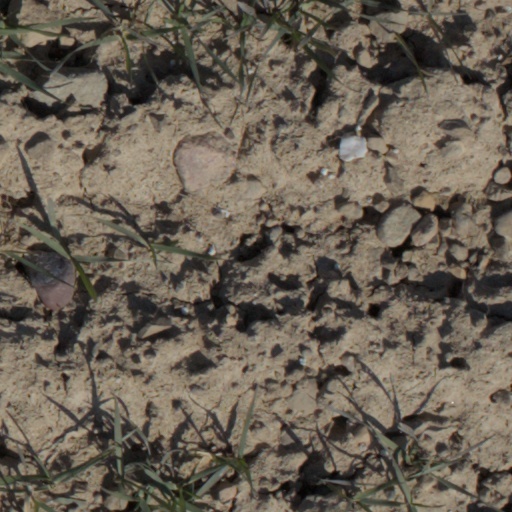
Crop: wheat